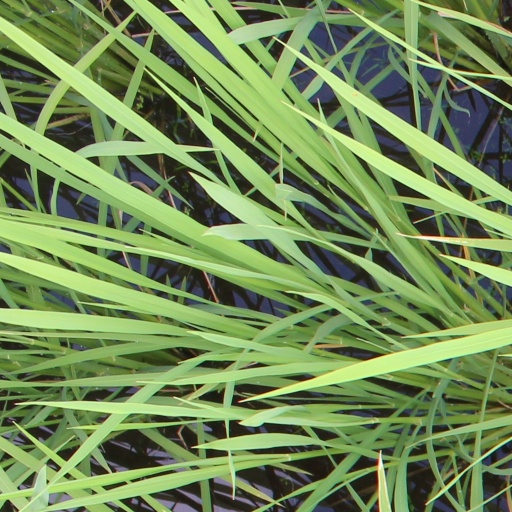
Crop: rice